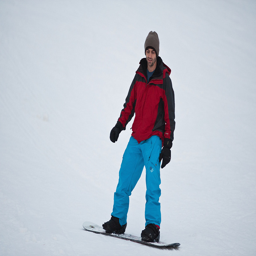
A man going down a mountain on a snow board.
a man dawned in snow gear and a snow board
A man in red jacket snowboarding on a snowy slope.
A young man on a snow board in the snow.
A man in his skiing gear is on his board looking on.